Oremandsgaard

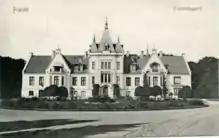
The main building from 1860

In 1861, Alfred Hage purchased Oremandsgaard. It comprised Ny Oremandsgaard, Gammel Oremandsgaard, Allerslev Church and 139 tenant farms. Hage demolished the existing buildings and constructed a new main building on the Ny Oremandsgaard estate.In 1862, he also purchased Nivaagaard north of Copenhagen.